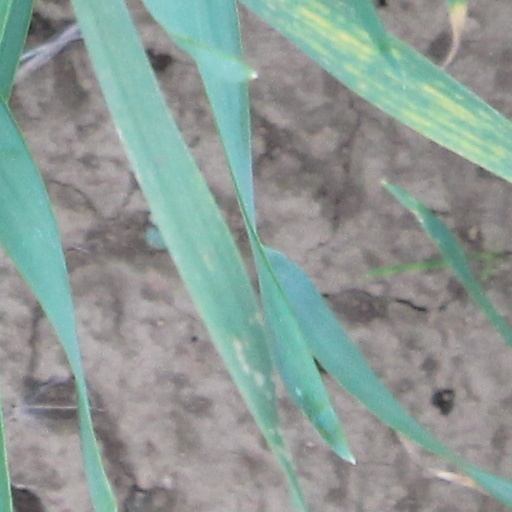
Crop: wheat